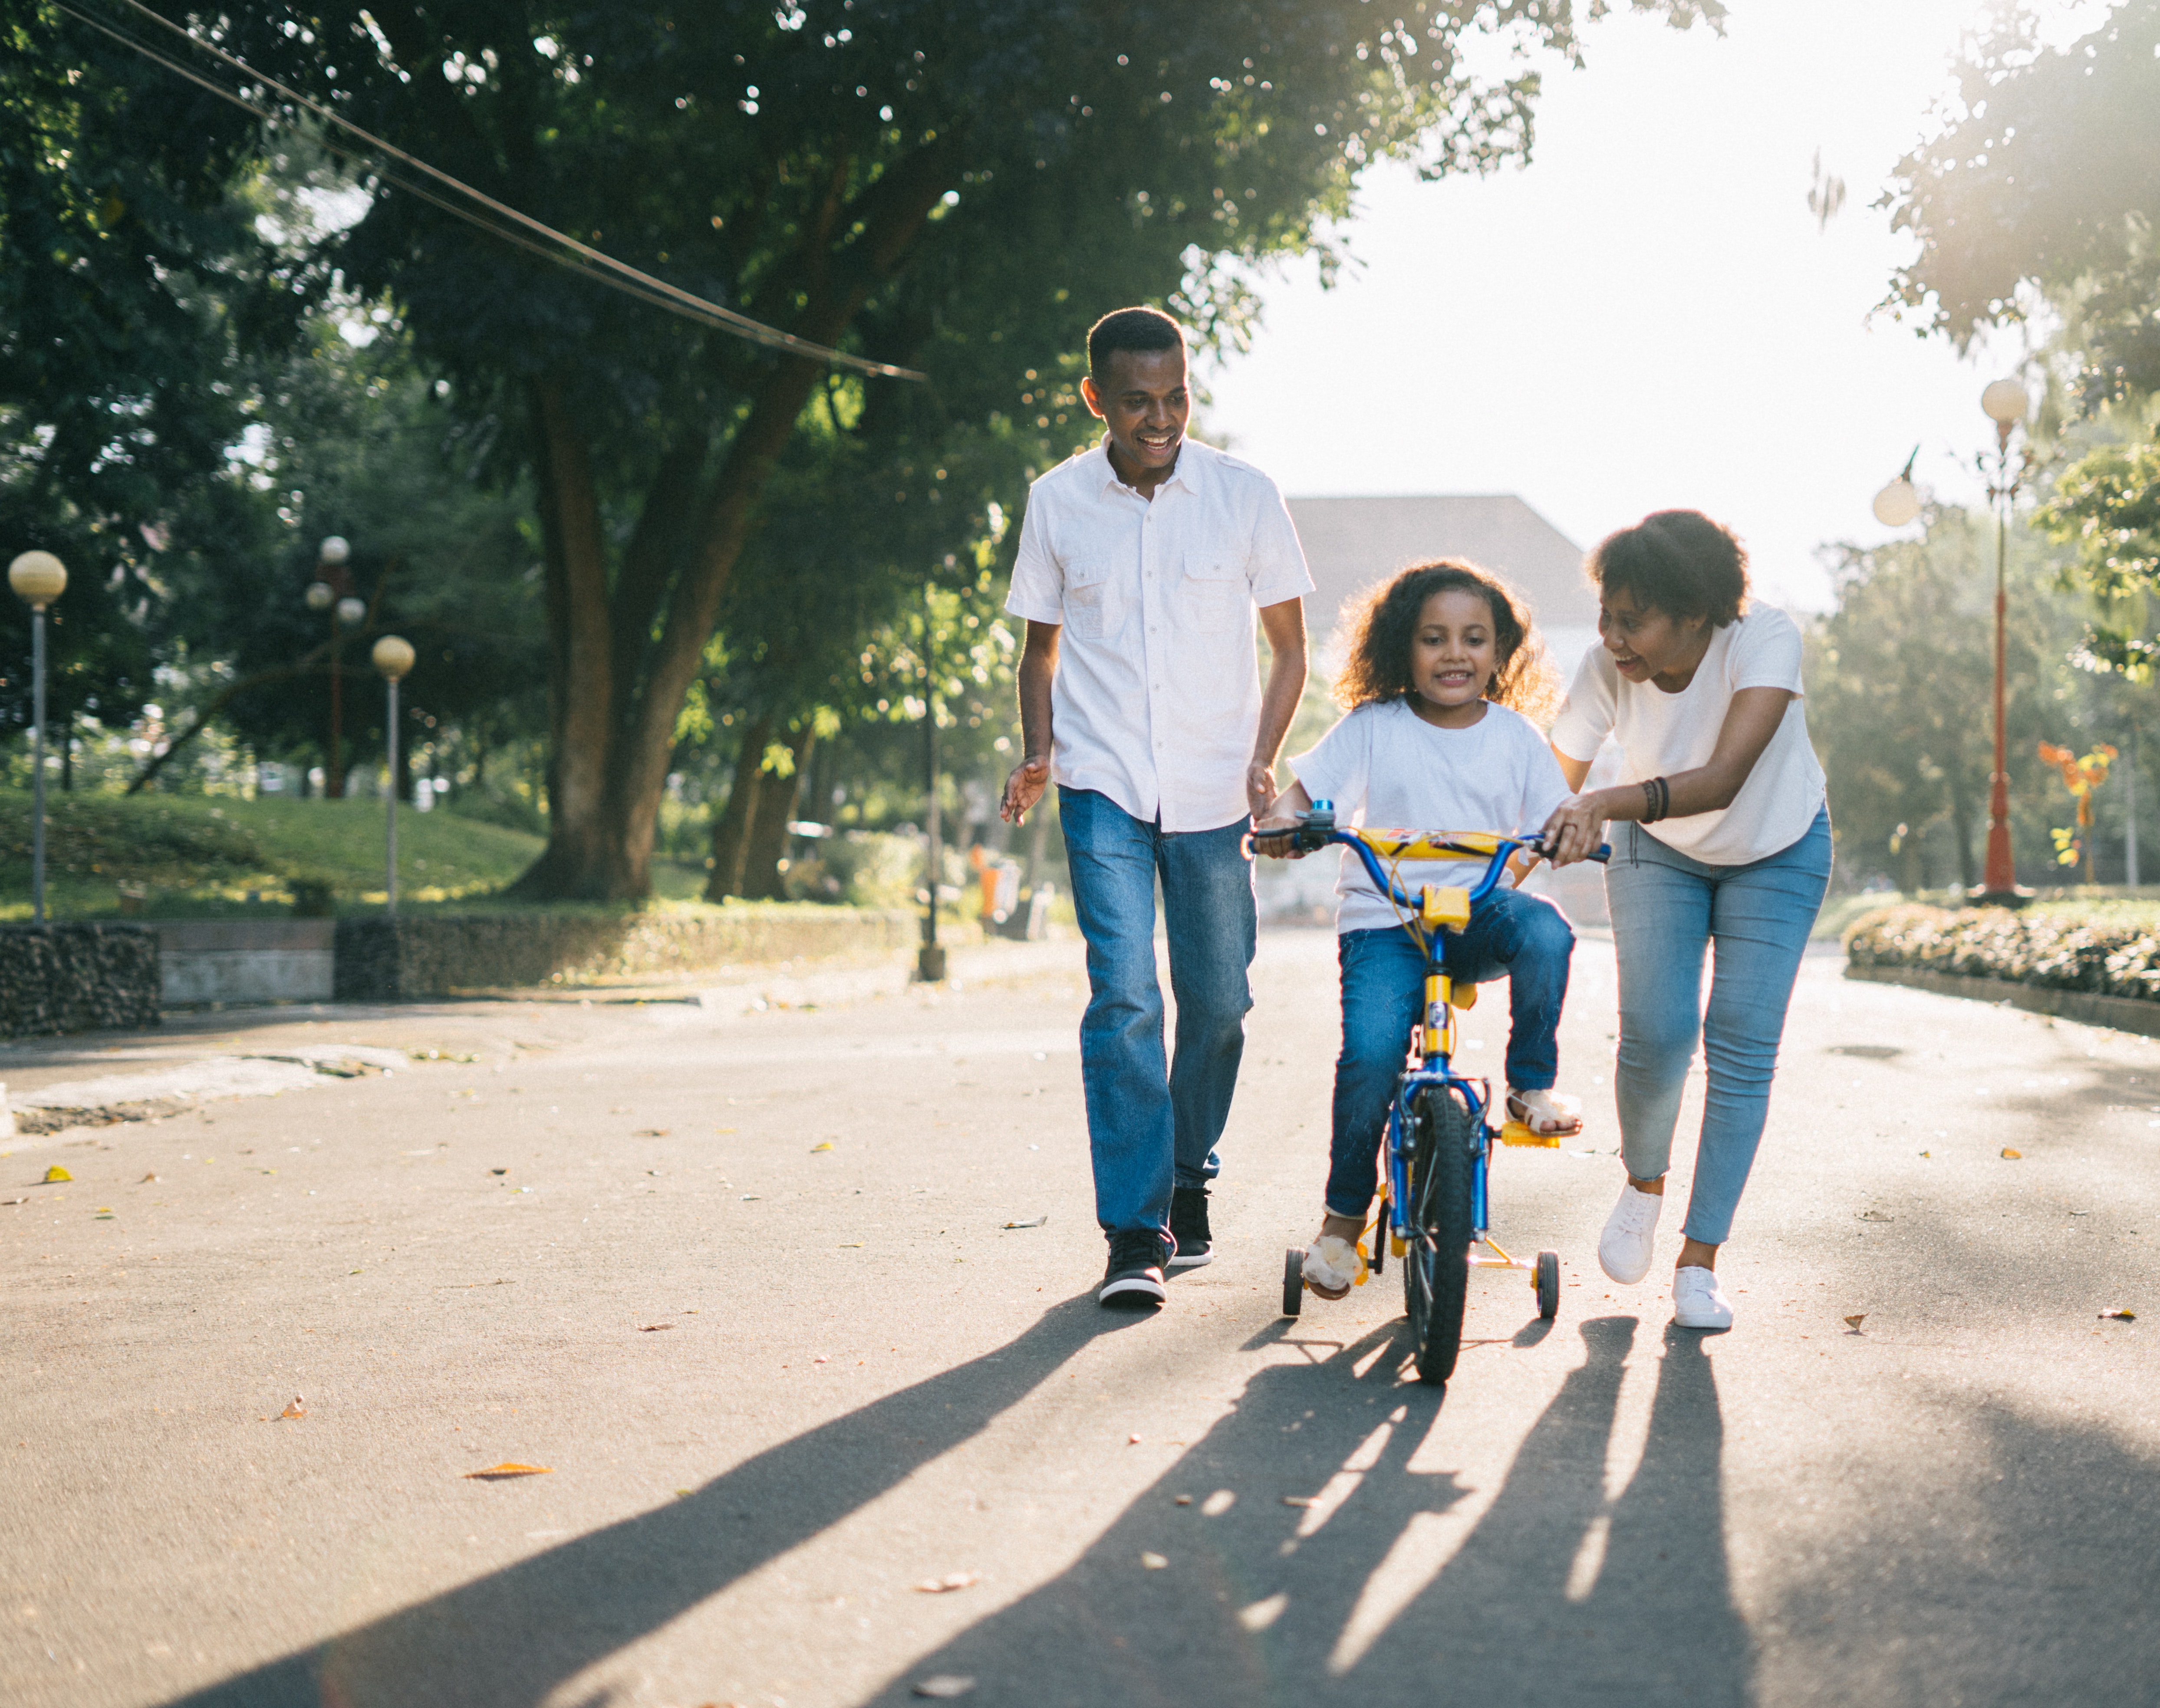
people, photograph, yellow, fun, child, morning, tree, leisure, photography, smile, friendship, interaction, happy, vehicle, holding hands, sunlight, recreation, walking, vacation, road, family, gesture, plant, street, bicycle, love